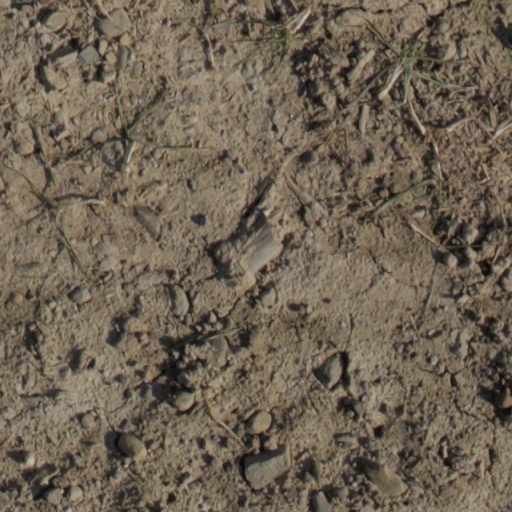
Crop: wheat